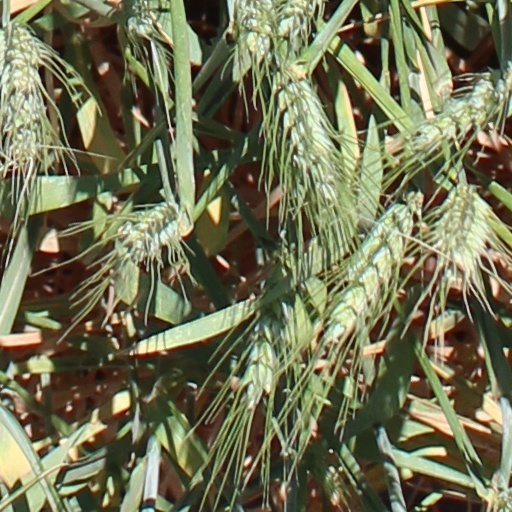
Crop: wheat